San Francesco, Ascoli Piceno

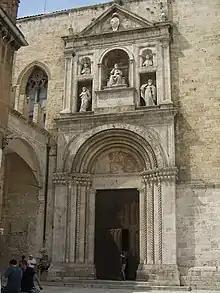
Monument to Julius II

Along the right flank of the church, facing the Piazza del Popolo, is a lateral entrance surmounted by a monument to Pope Julius II (1506–10). The entrance has a rounded arch flanked by receding sets of corded pilasters. The lunette above the door has a fresco. The monument above the pedestal has a statue of the seated pope in the act of blessing, inside a rounded niche, flanked by statues of holy figures each in their niche. The plaque below translates to: "Julius II Pontifex Maximus, restored liberty and expelled the Tyrants. The people of Ascoli erected statues in the year of our savior 1510" This monument honors the pope for imprisoning the Ghibelline tyrant, Astolto Guiderocchi, who had taken control of the city in 1504.